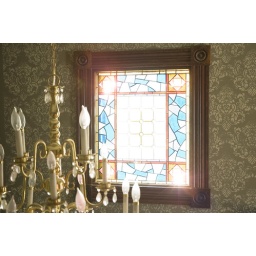
Chandelier and stained glass window in our parlor. That's 6 o'clcok sunlight pouring in.